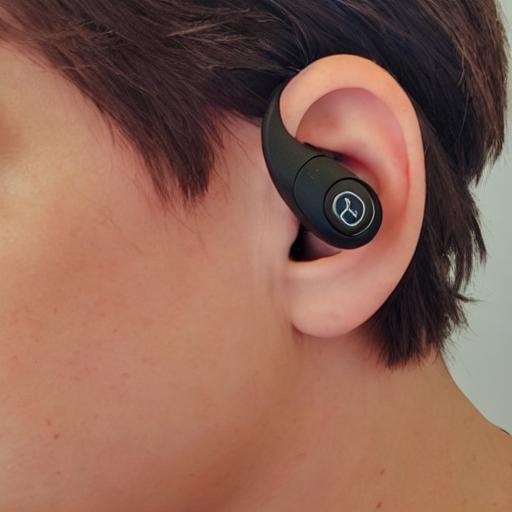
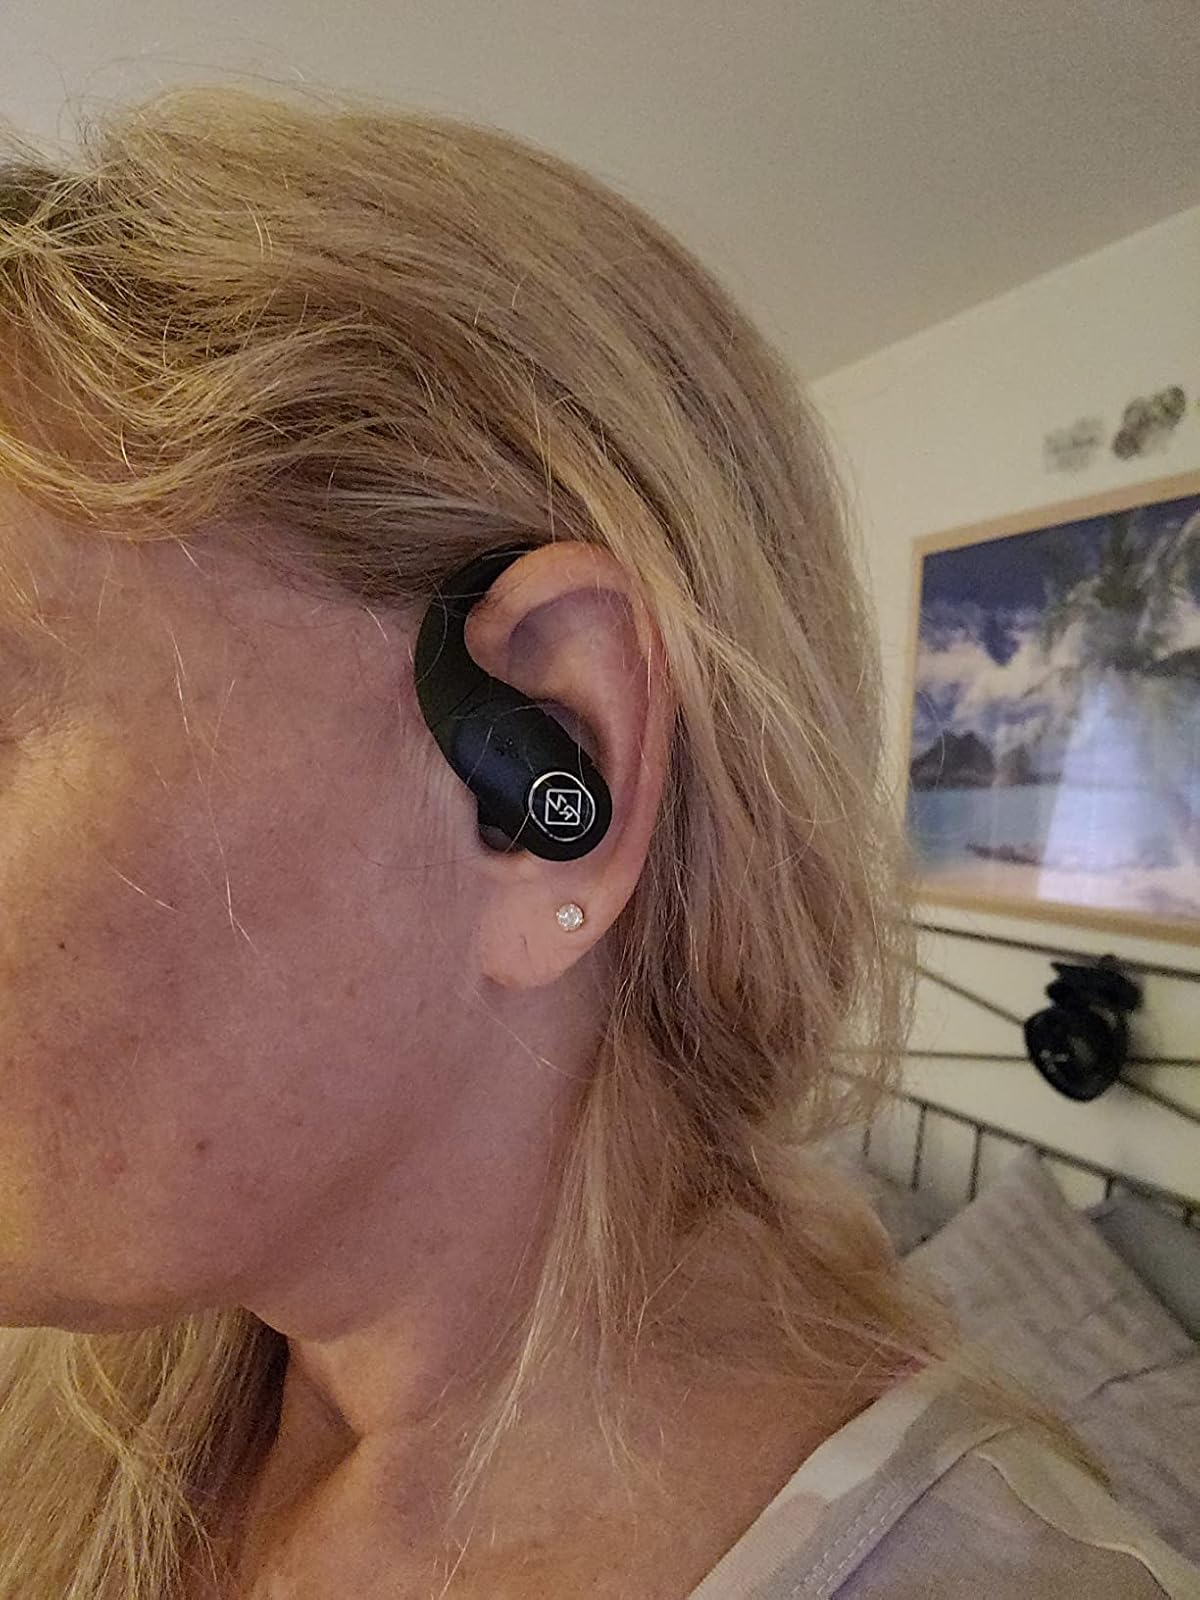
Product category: earbuds
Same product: no